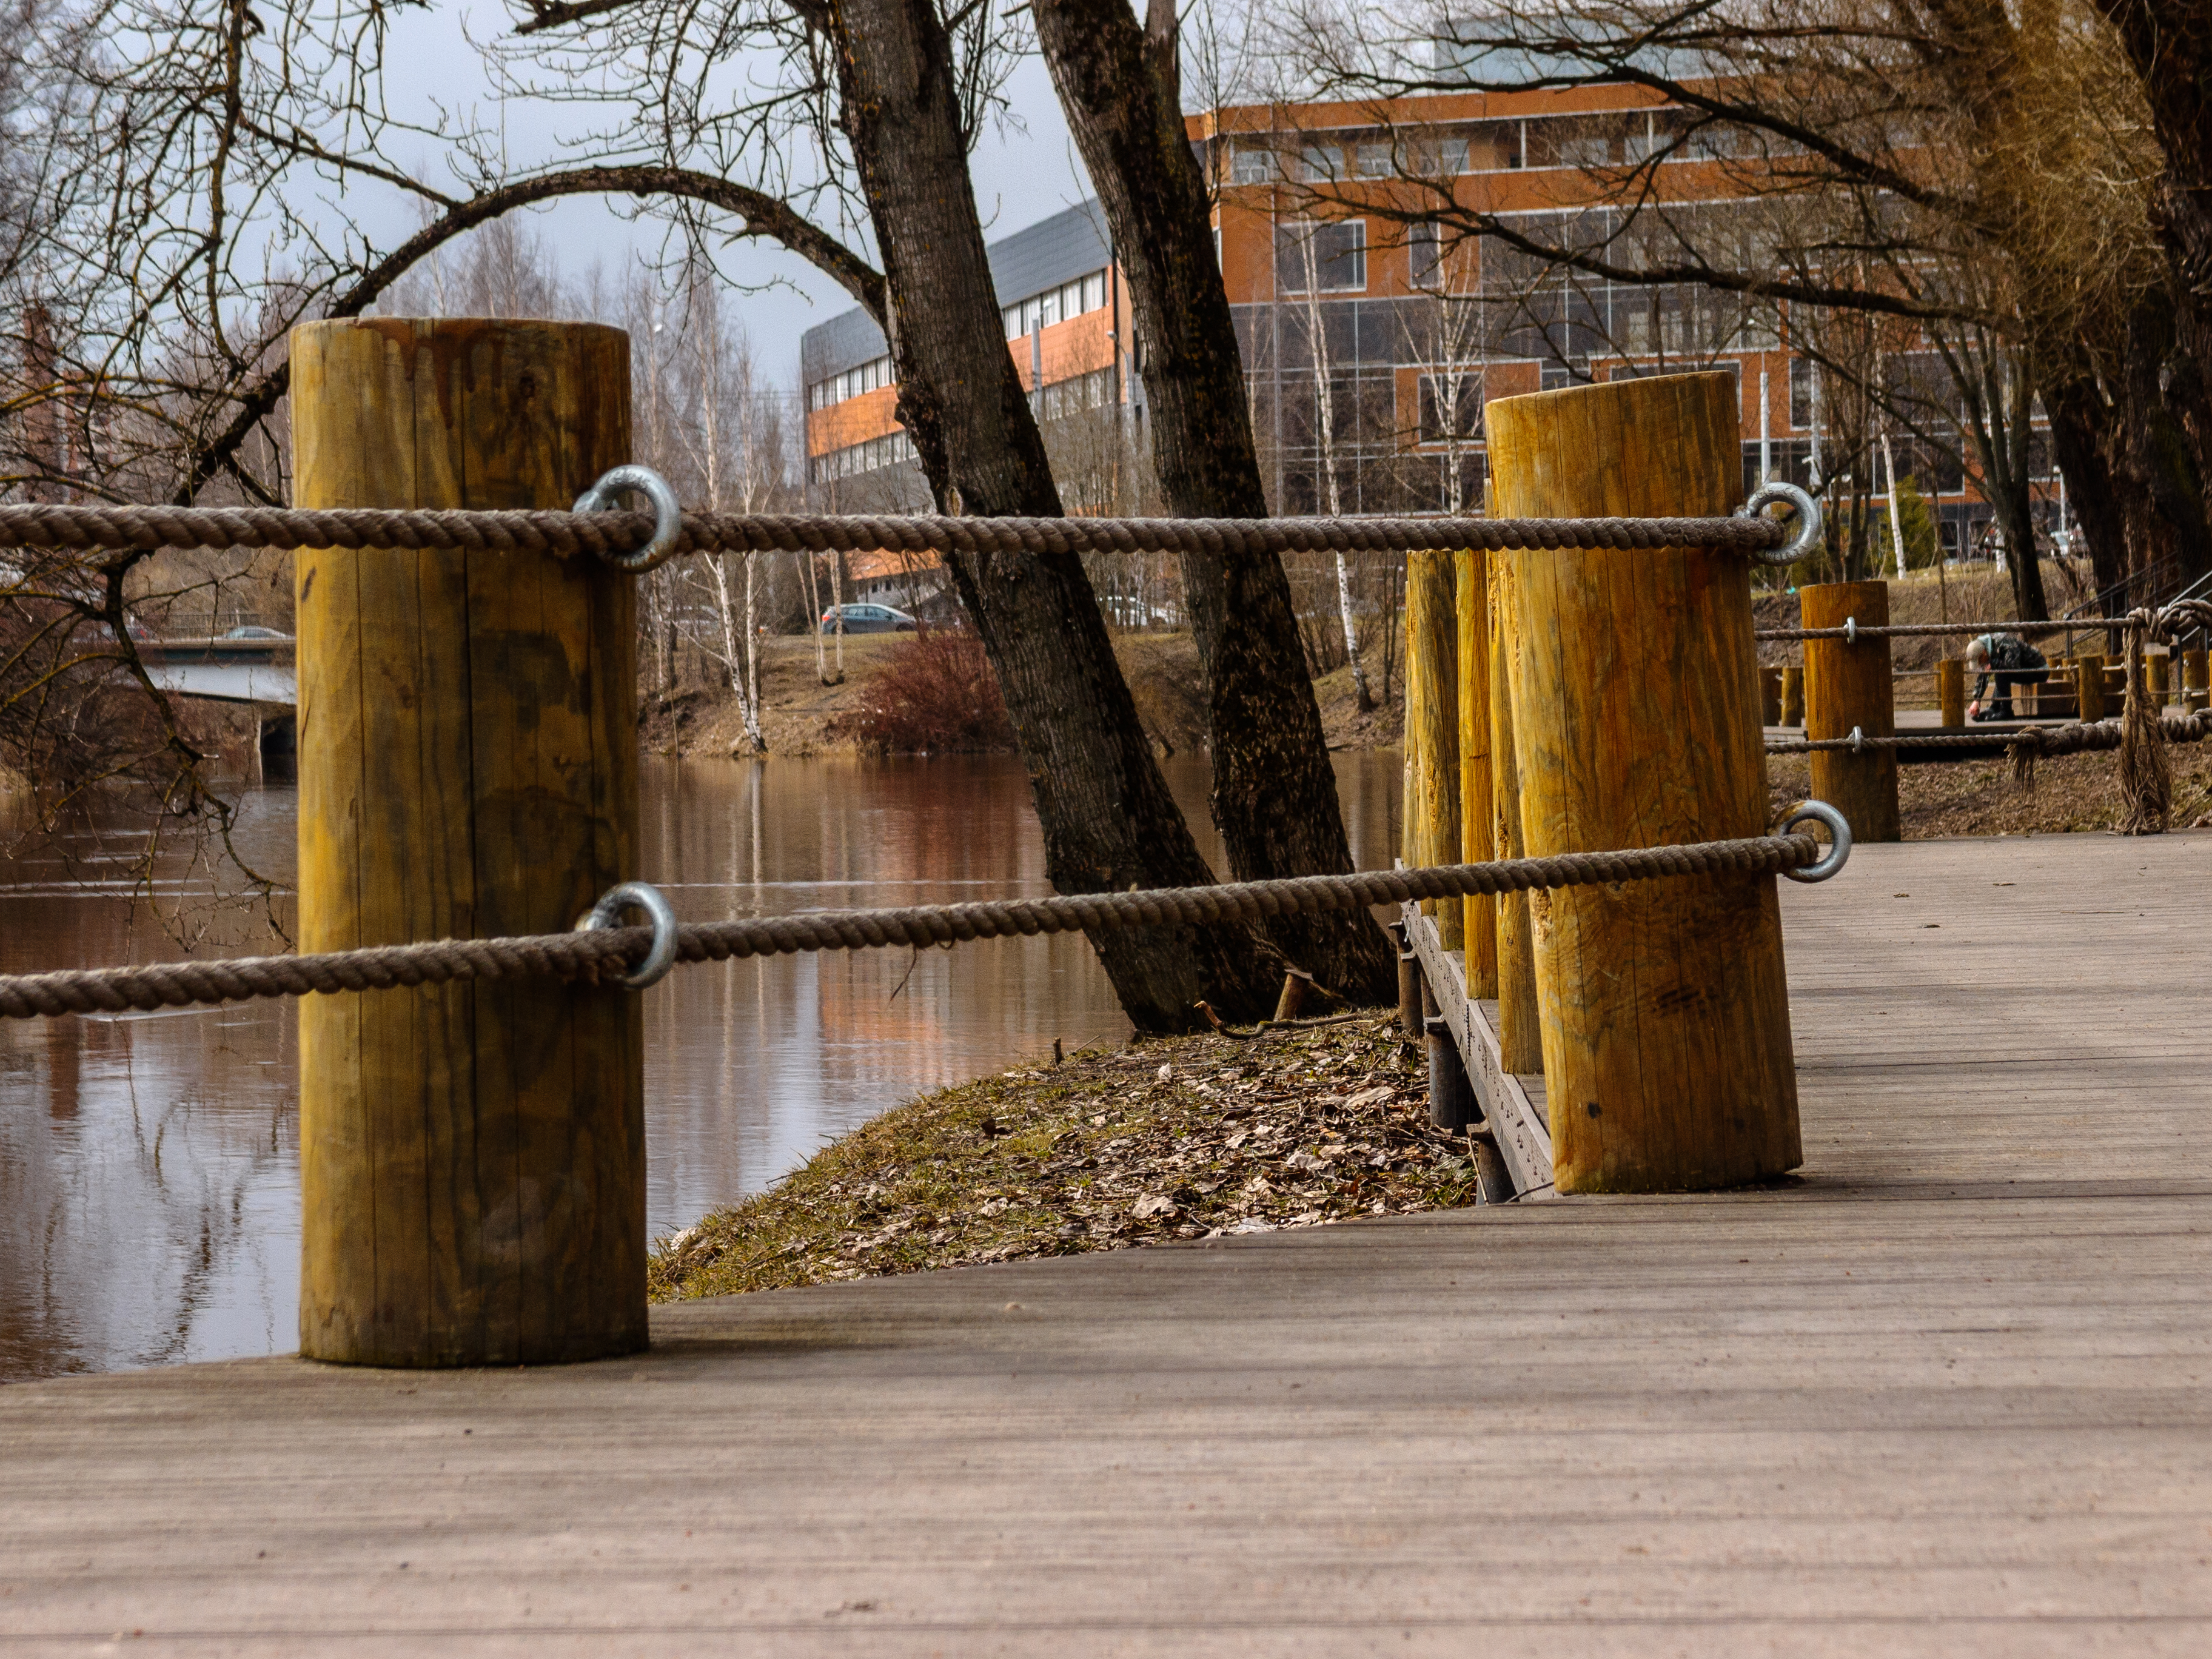
images, water, tree, plant, wood, branch, trunk, twig, natural landscape, road surface, fence, grass, landscape, freezing, bridge, metal, winter, guard rail, reflection, city, nonbuilding structure, home fencing, road, sidewalk, handrail, shadow, woodland, rock, sky, walkway, deciduous, autumn, forest, lumber, concrete, gate, river